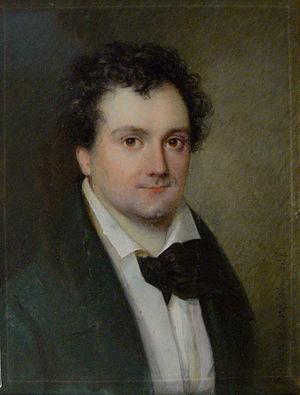
Johann Nepomuk Eduard Ambrosius Nestroy est un acteur, chanteur et dramaturge autrichien.